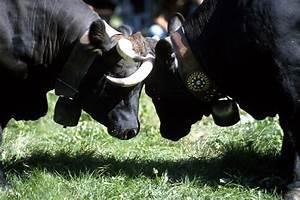
cow